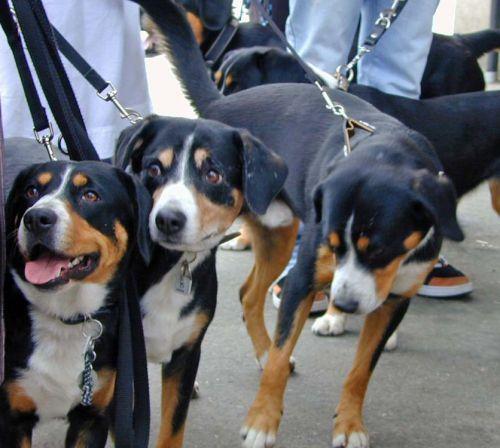
EntleBucher